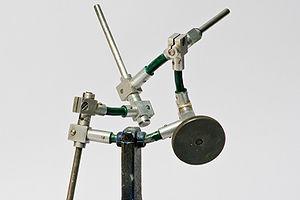
Un mécanisme à quatre barres est un système composé de quatre corps rigides, en général articulés entre eux par des liaisons tournantes : rotules ou pivots. Dans leur forme la plus simple, les pièces sont des barres, les liaisons étant aux extrémités des barres ; une des barres peut être le bâti de la machine. Ce sont des systèmes de guidage permettant d'effectuer des mouvements parfois complexes.